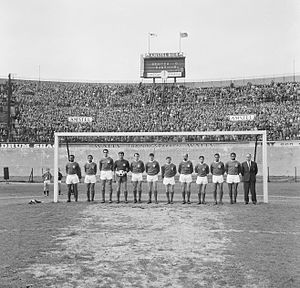
Fernando Cruz
Fernando da Conceição Cruz er en tidligere portugisisk fodboldspiller.